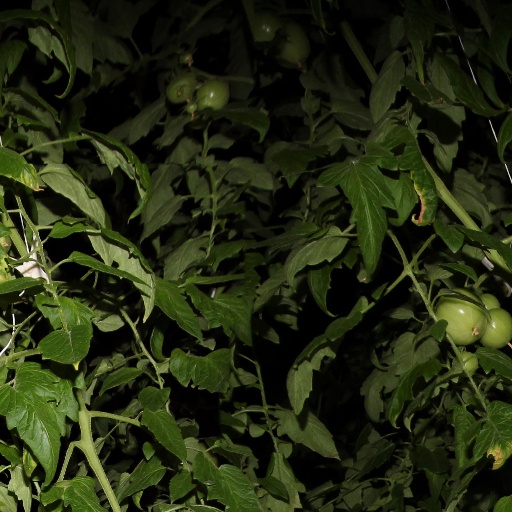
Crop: tomato